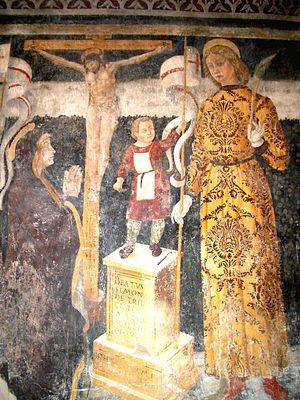
L'affaire Simon de Trente se déroule au XVᵉ siècle dans la ville de Trente, alors dépendante du duc du Tyrol. Un enfant de deux ans, Simon Unverdorben, disparaît dans des conditions mystérieuses aux alentours de la Pâque juive de 1475, ce qui donne lieu à l'un des procès les plus connus pour accusation de meurtre rituel contre les Juifs à la fin du Moyen Âge ainsi qu'à la persécution de la communauté juive de la ville et quinze exécutions.